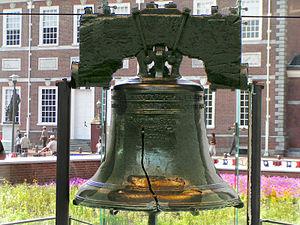
Philadelphie, surnommée Philly, est une ville du Commonwealth de Pennsylvanie, située dans le Nord-Est des États-Unis, entre New York et Washington D.C. Le nom de la ville, choisi par William Penn, signifie « amitié fraternelle » en grec, car elle devait être un îlot de tolérance religieuse.